Great Gonerby

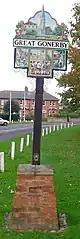
Village sign in Great Gonerby

The urban sprawl from Grantham in the 1990s has meant that the village is separated from the town by approximately .